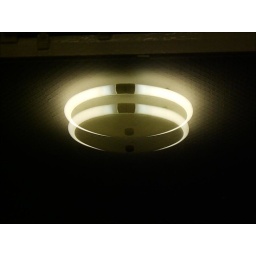
Fluorescent ring light reflected reflected in the kitchen window window.